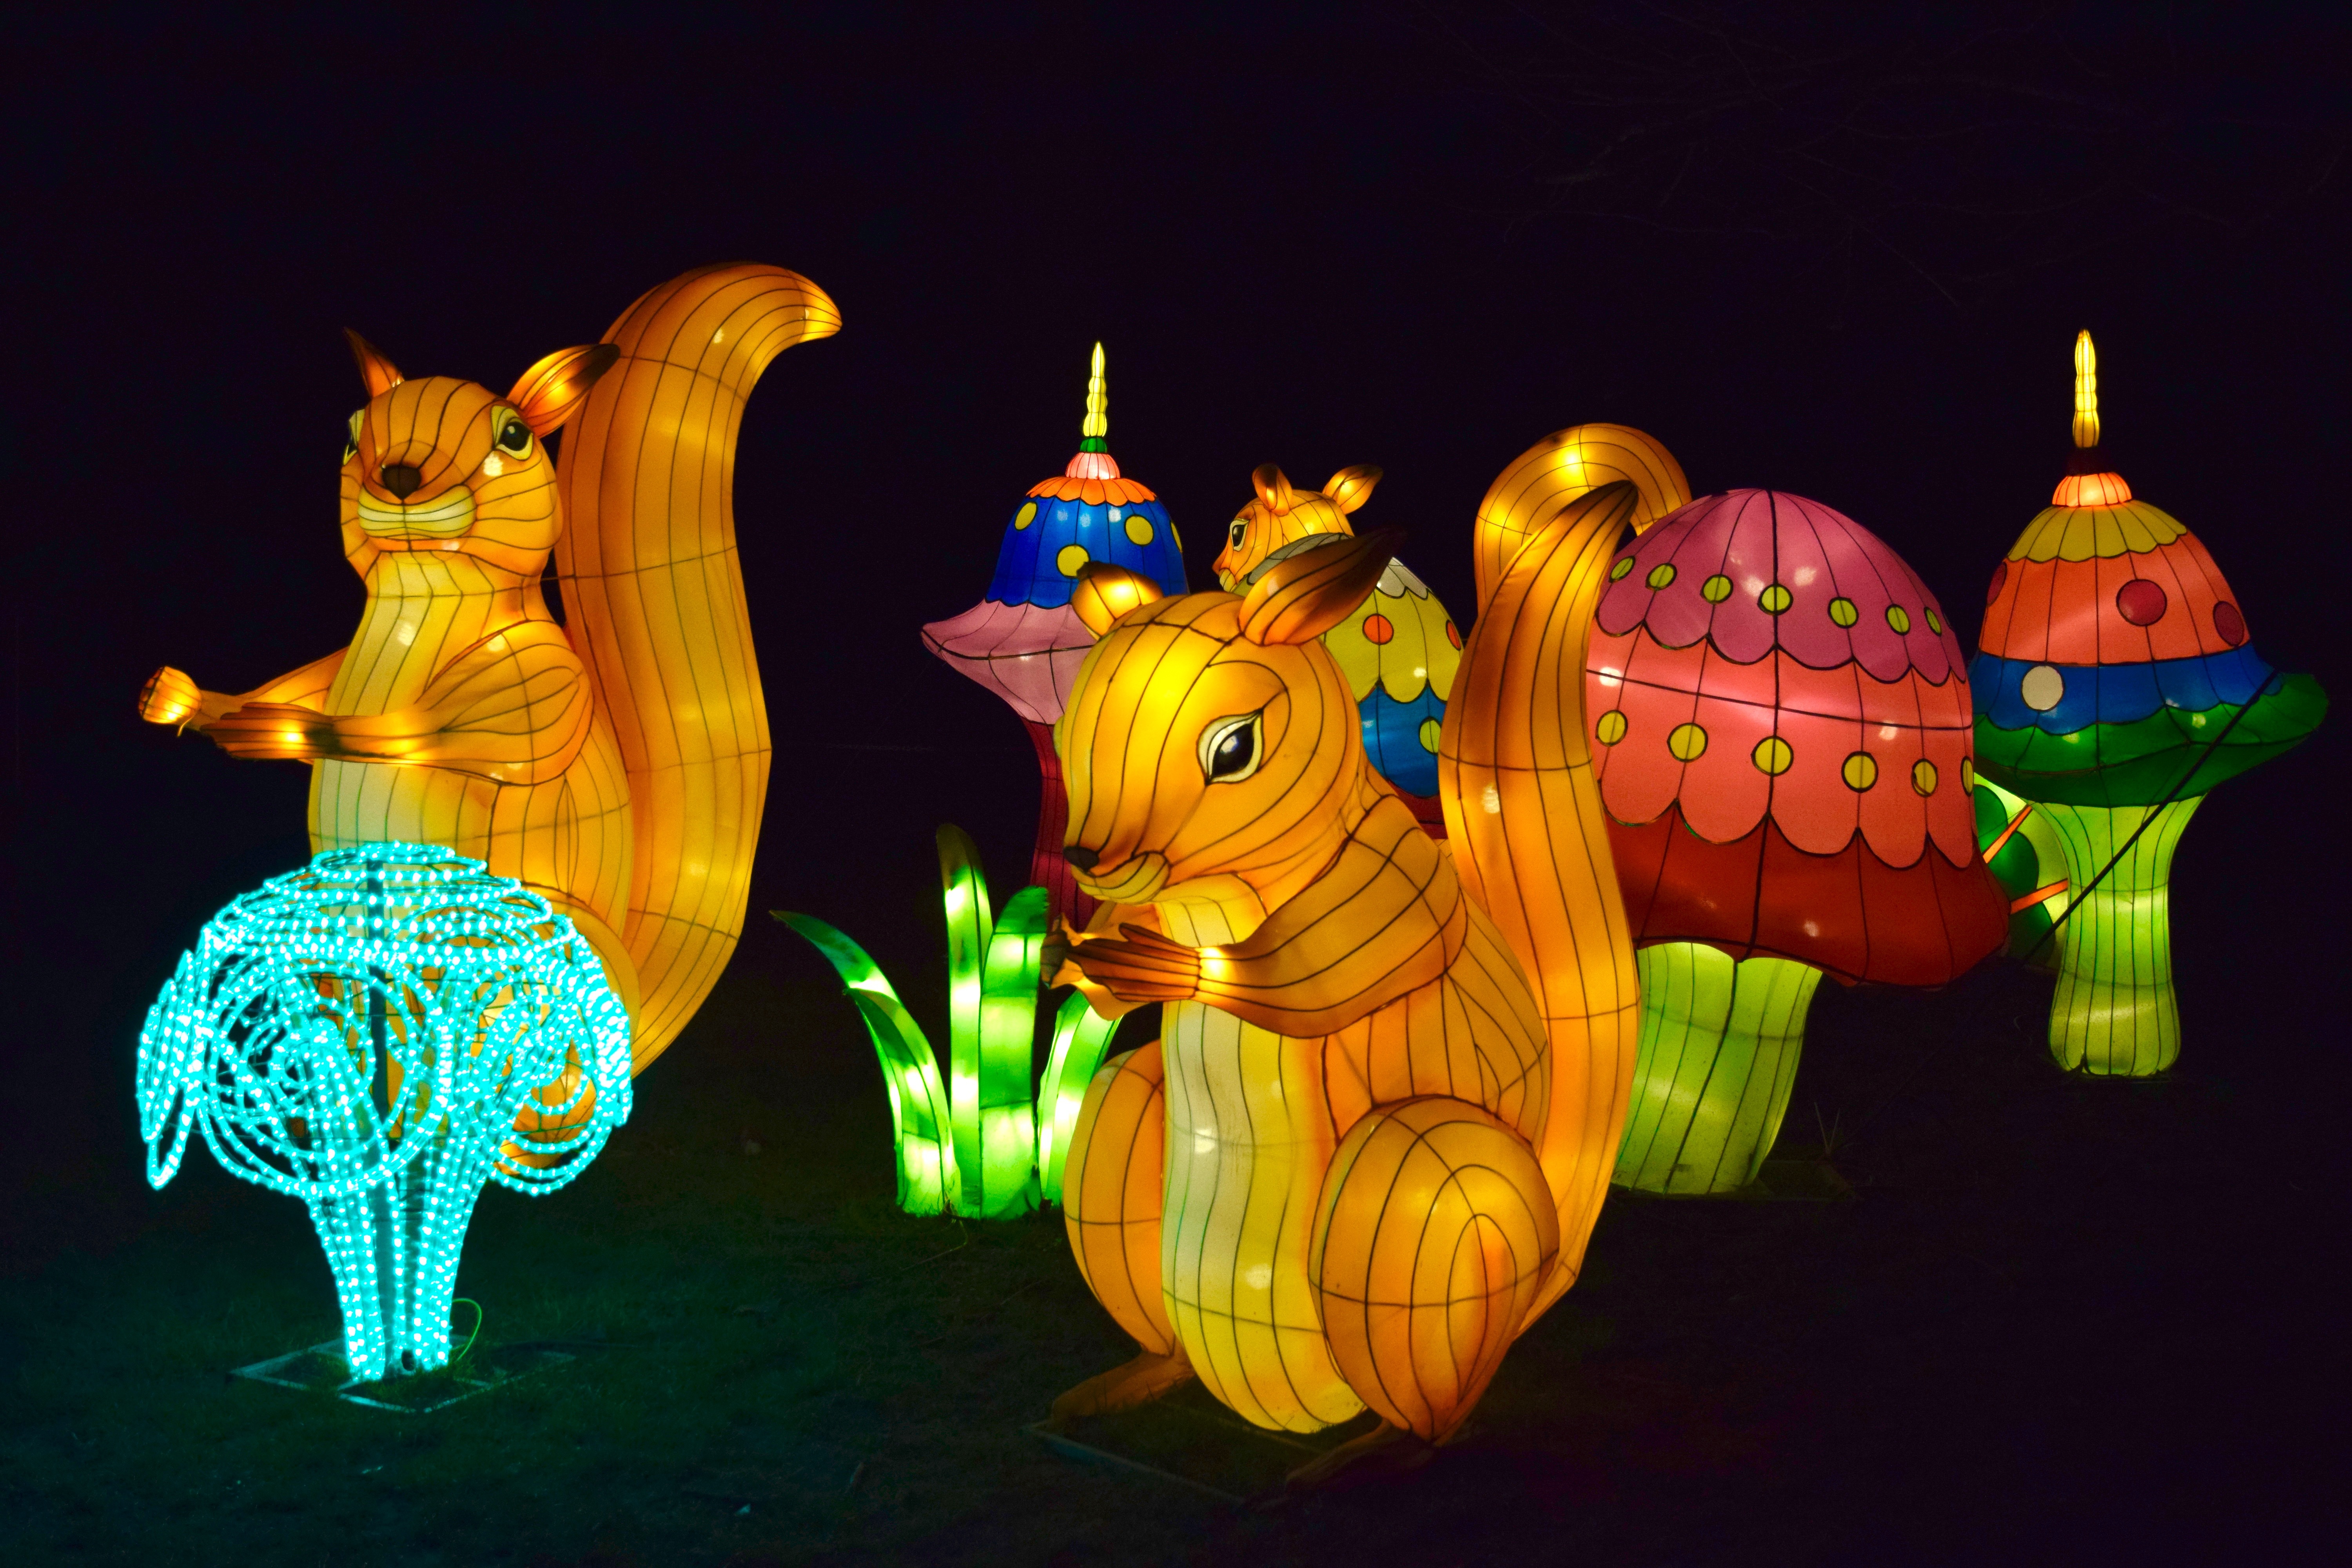
night, chinese, lighting, art, lights, colors, illustration, lanterns, squirrels